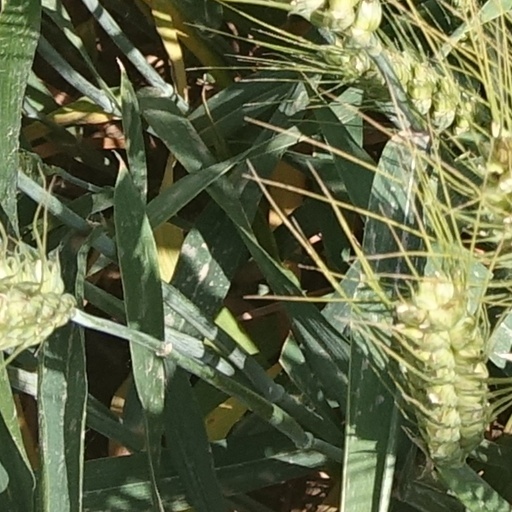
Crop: wheat